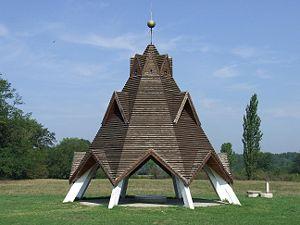
Pusztavacs est un village et une commune du comitat de Pest en Hongrie.